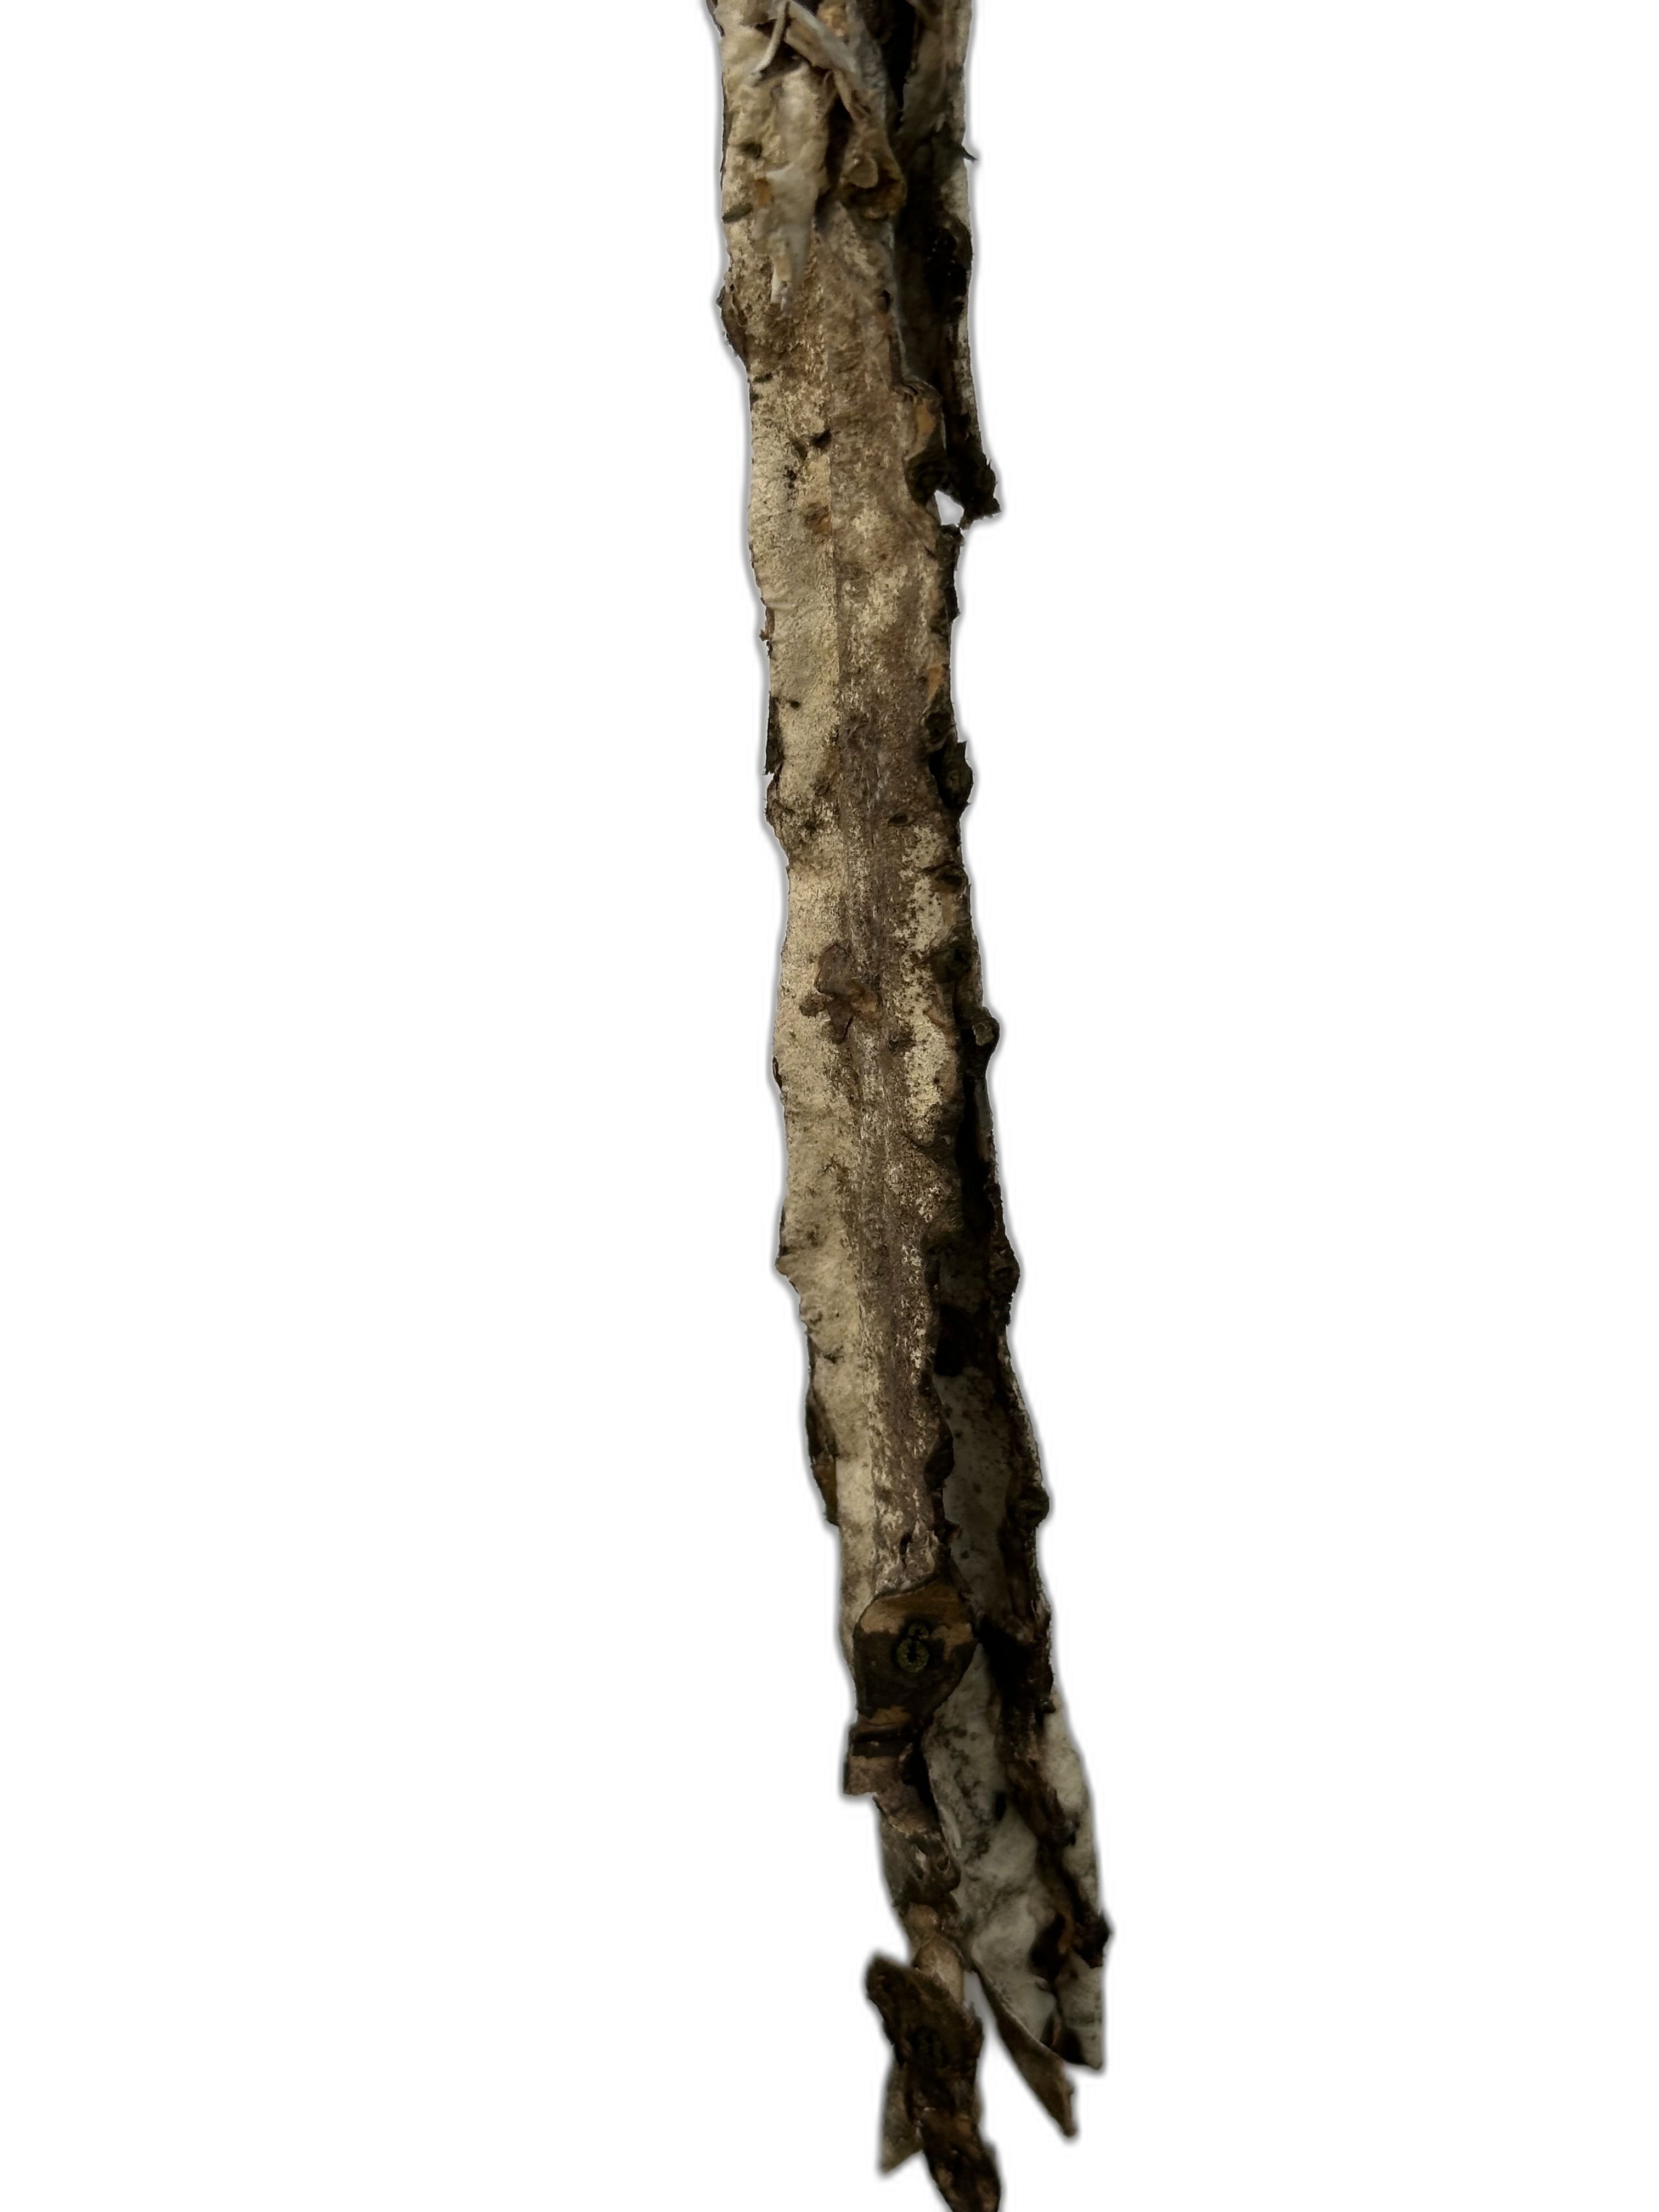
Label: Bad leaf